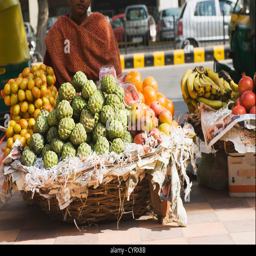
female vendor selling fruits at a market stall